Sky position (RA, Dec in degrees): 166.54, 3.297
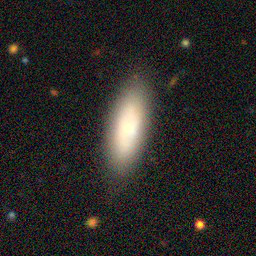
Galaxy morphology: Cigar Shaped Smooth Galaxies